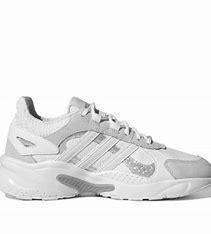
Brand: adidas
Model: neo Adidas NEO Crazychaos Shadow